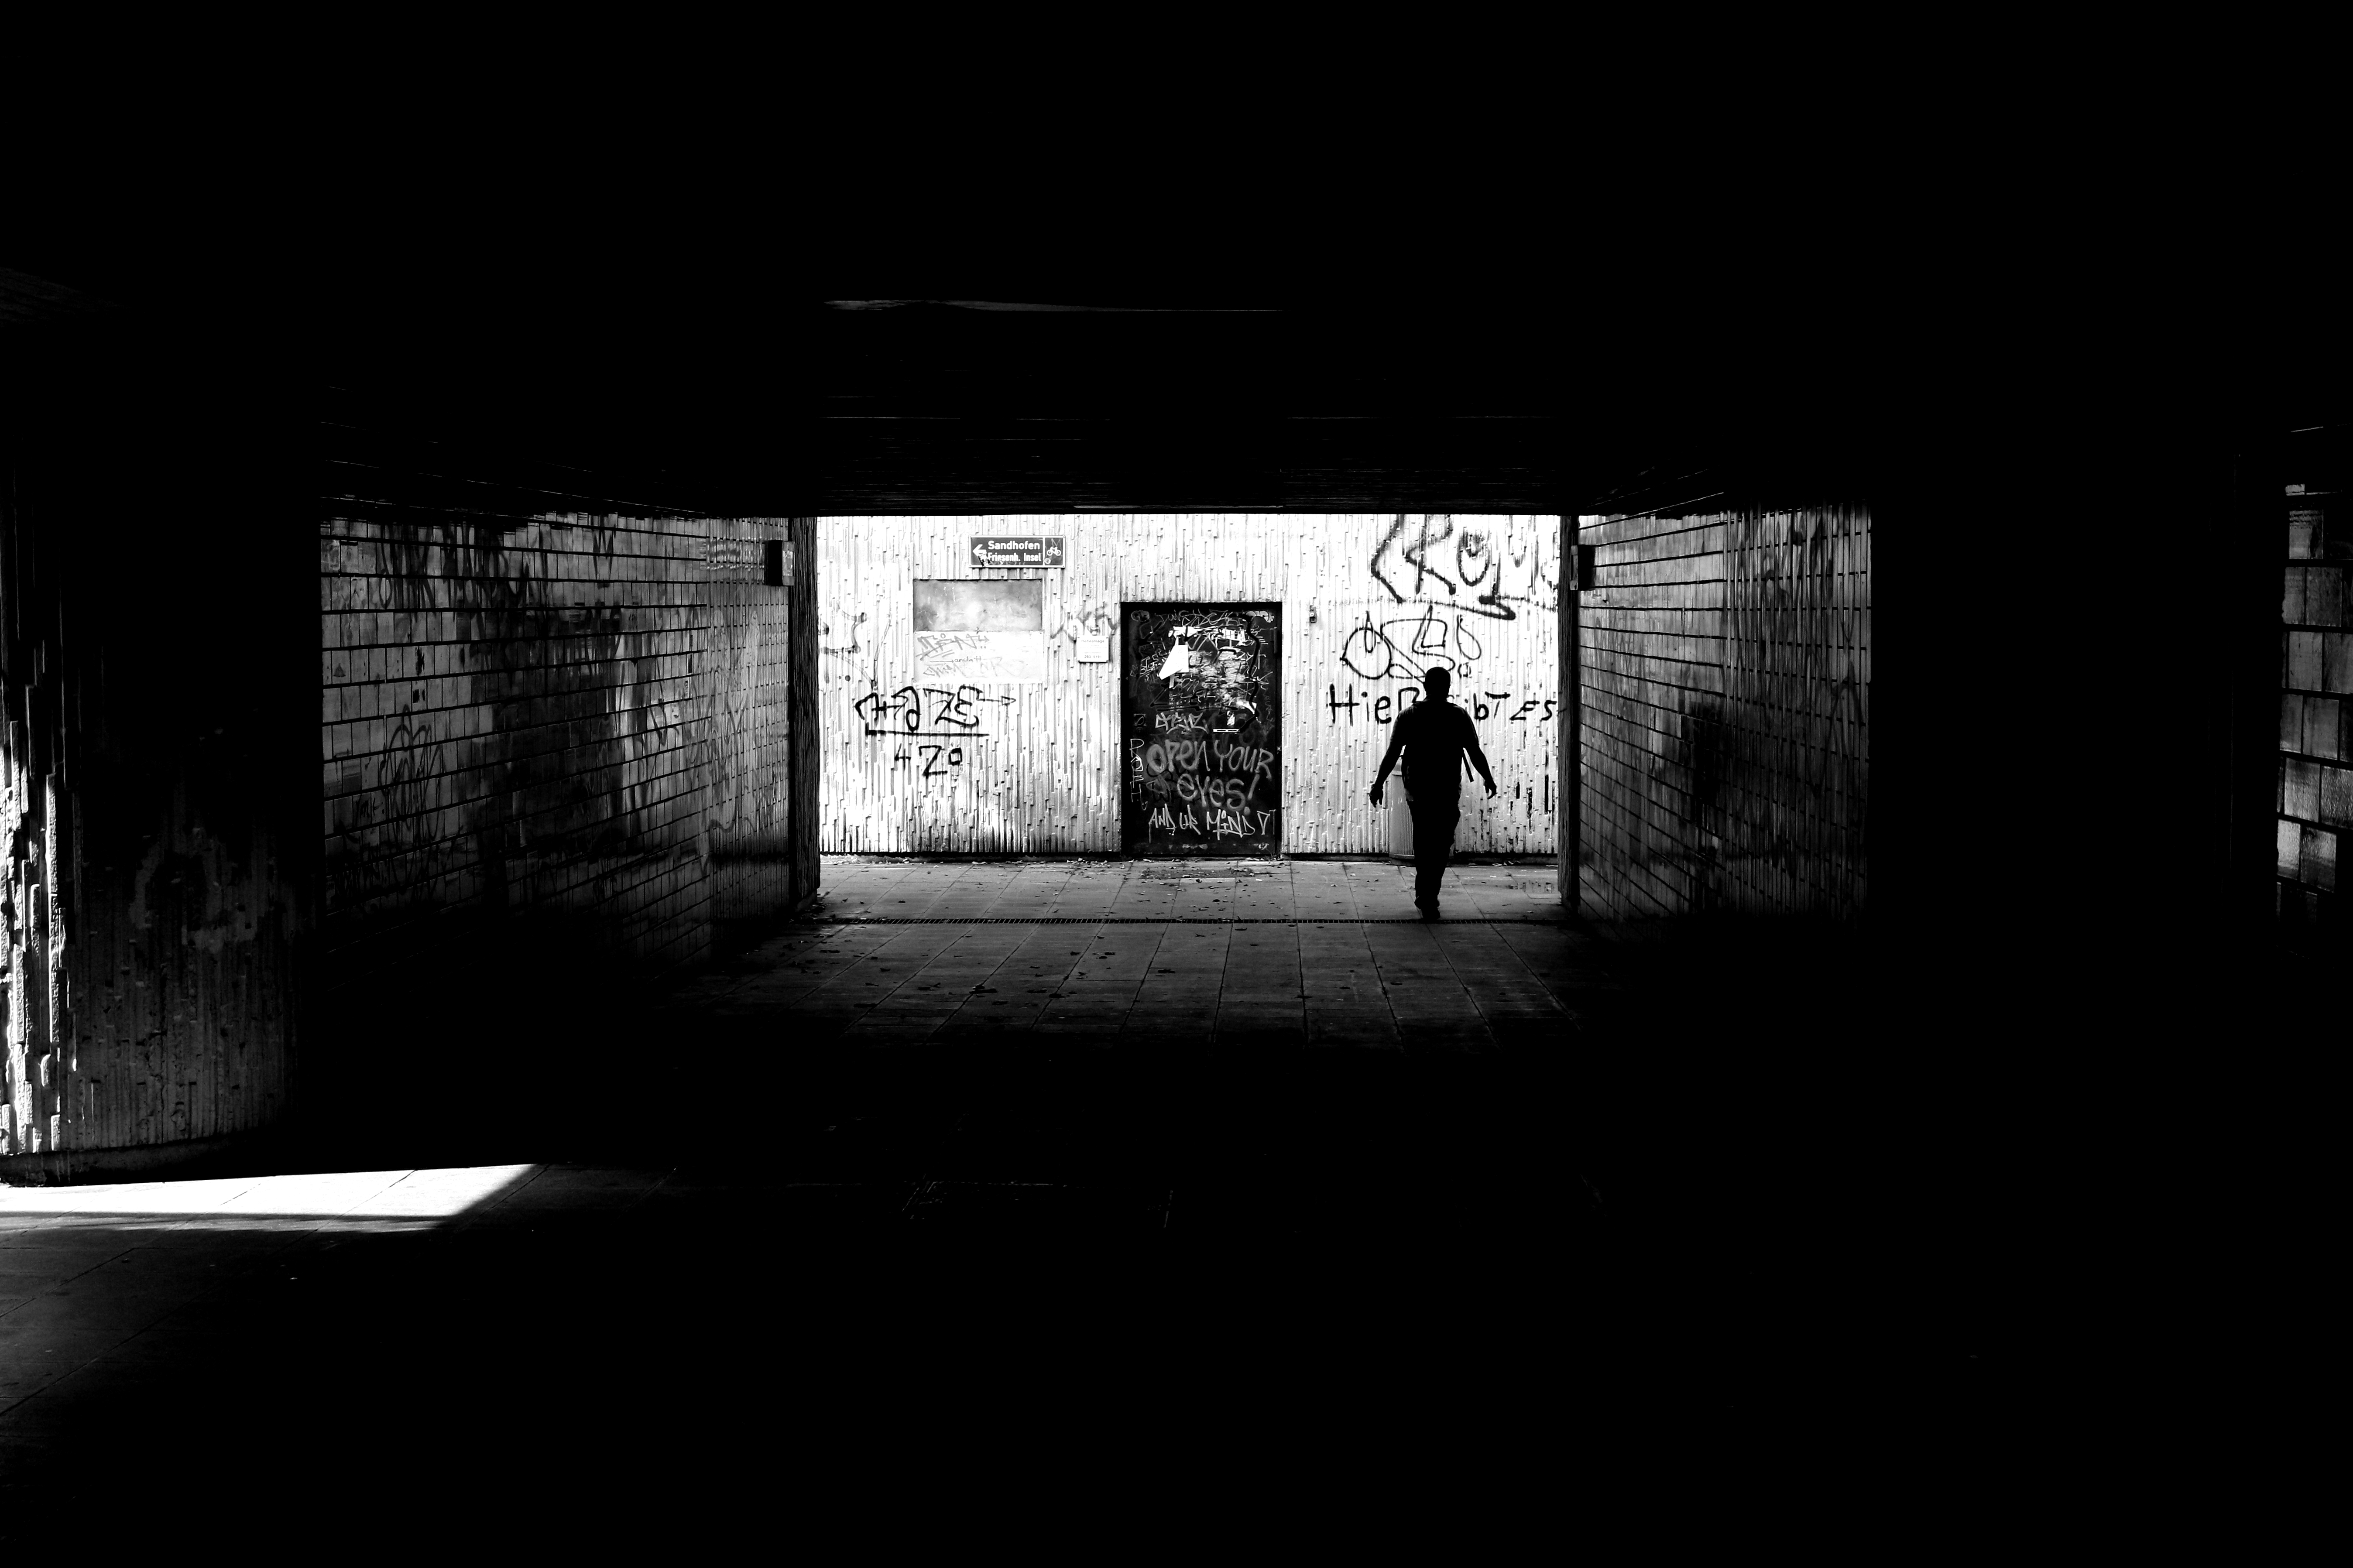
light, black and white, white, photography, darkness, black, monochrome, bw, blackandwhite, blackwhite, germany, alemania, allemagne, sw, schwarzweiss, schwarzweis, badenwrttemberg, image, shape, germania, mannheim, kurpfalz, badenwurtemberg, schwarzweissfotografie, schwarzweisfotografie, screenshot, monochrome photography, film noir